Anthony Patterson

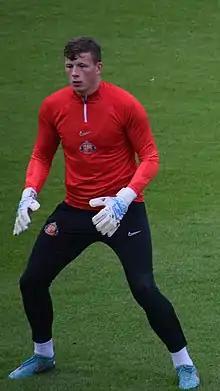
Patterson warming up for Sunderland in 2022

Anthony Patterson (born 10 May 2000) is an English professional footballer who plays as a goalkeeper for club Sunderland. He has represented England U21 internationally.